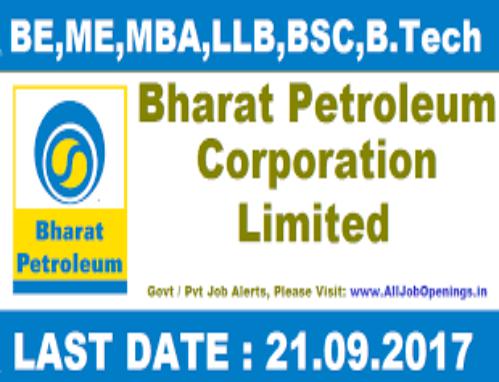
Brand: Bharat Petroleum
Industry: Transportation